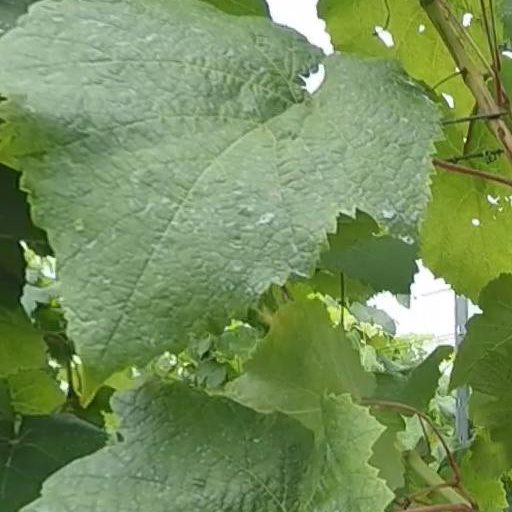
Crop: grape